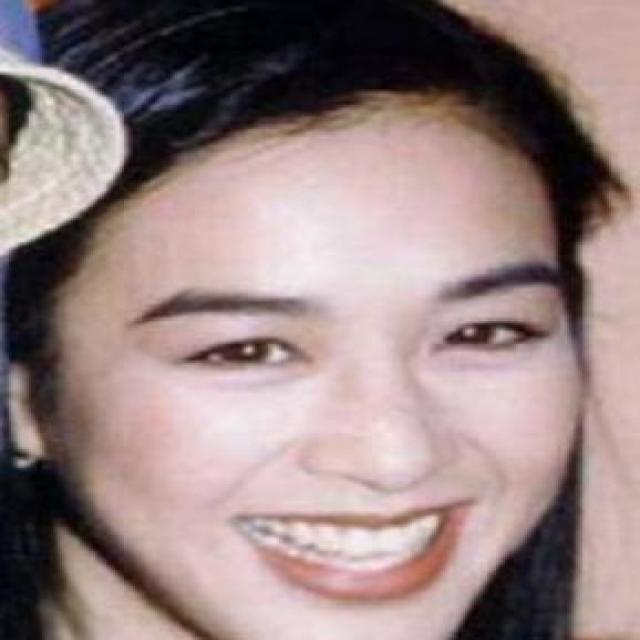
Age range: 21-44